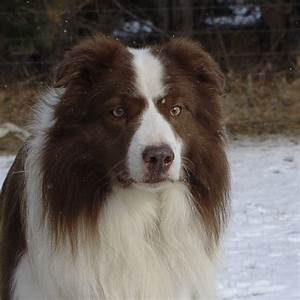
Label: dog